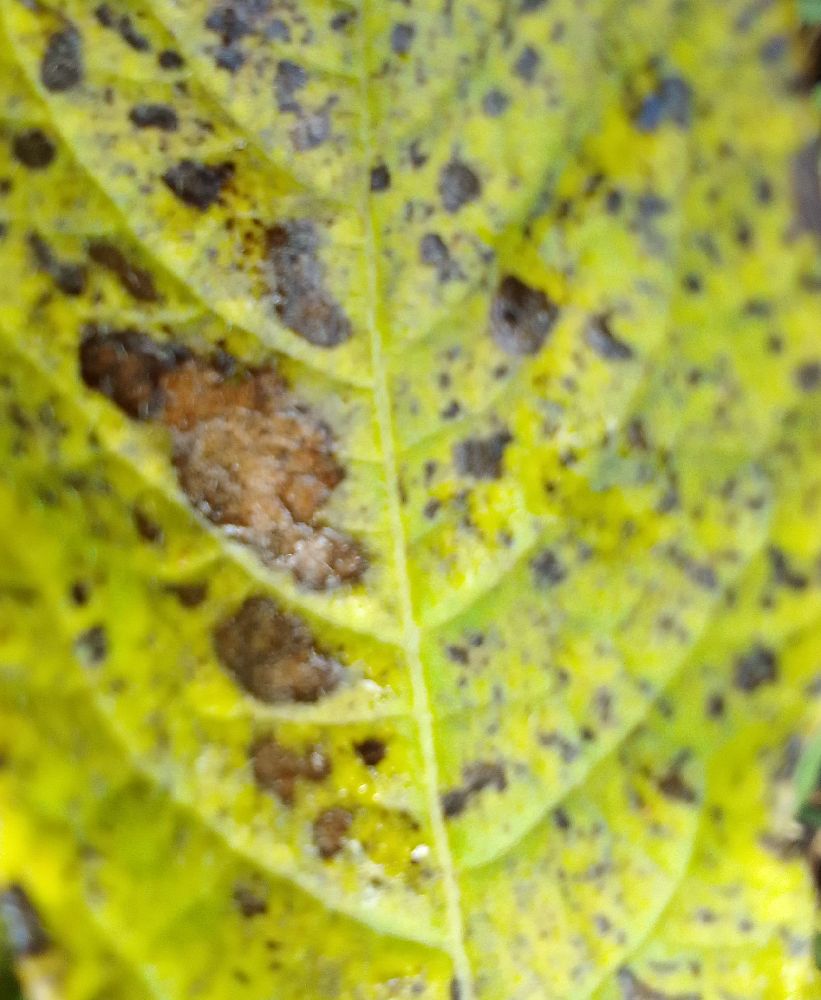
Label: Early blight